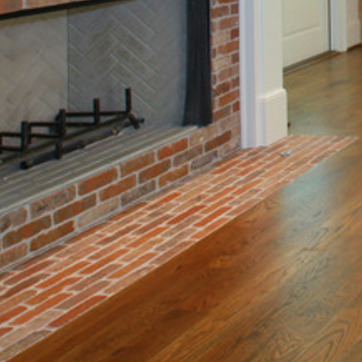
Material: brick